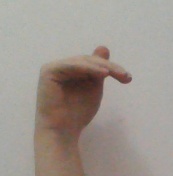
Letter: khaa